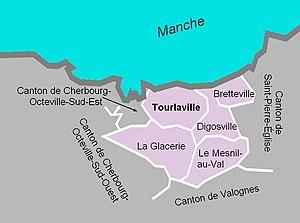
Carte du canton de Tourlaville en 2012.
Le canton de Cherbourg-en-Cotentin-5, anciennement canton de Tourlaville, est un canton français situé dans le département de la Manche et la région Normandie.